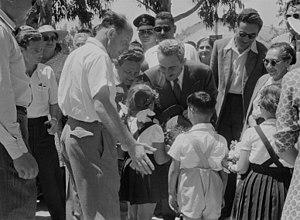
Moshé Sharett, à l'origine Moshé Shertok, né le 15 octobre 1894 à Kherson et mort le 7 juillet 1965 à Jérusalem, est un homme d'État israélien d'orientation sioniste socialiste, l'un des pères fondateurs de l'État d'Israël. Il fut notamment ministre des Affaires étrangères de 1948 à 1956 et Premier ministre du 26 janvier 1954 au 3 novembre 1955.